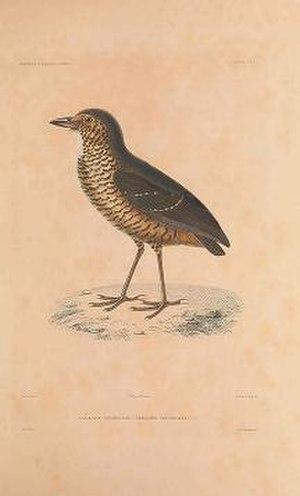
La Grallaire ondée est une espèce d'oiseau de la famille des Grallariidae.